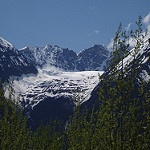
Scene: Outdoor